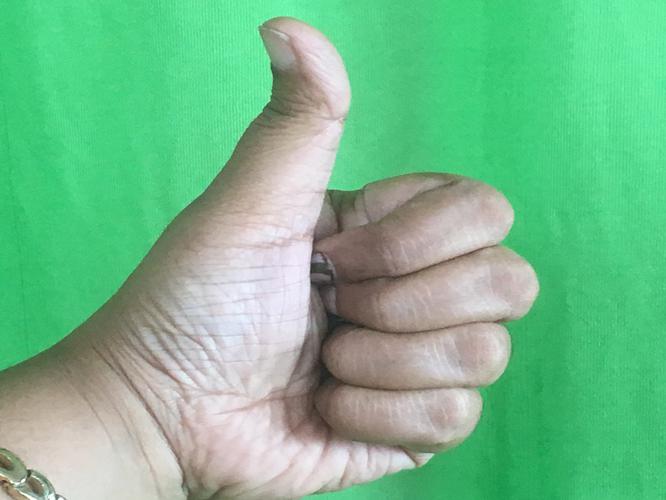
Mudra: Sikharam
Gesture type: single_hand